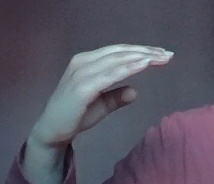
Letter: jeem